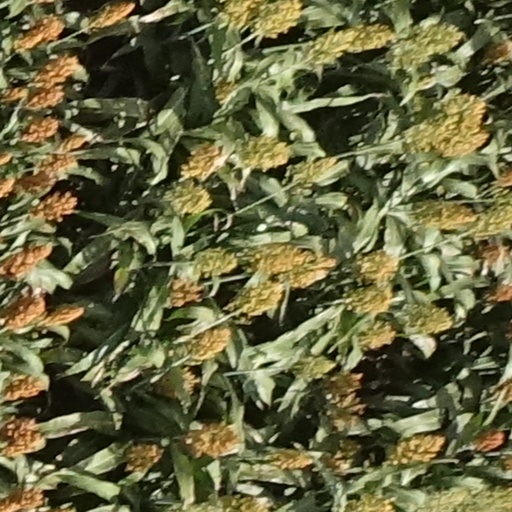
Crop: sorghum